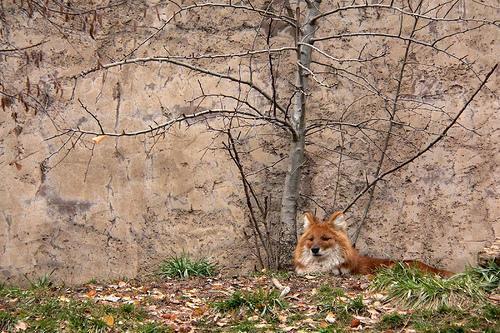
dhole